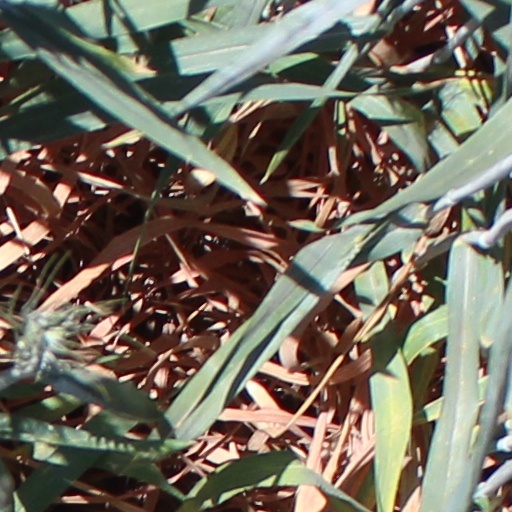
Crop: wheat